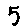
Label: 5